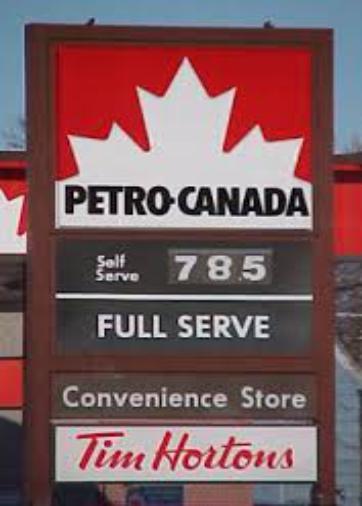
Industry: Transportation